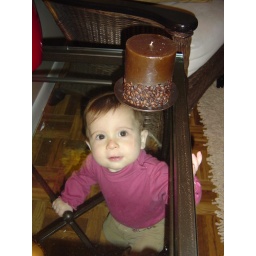
She gets under the glass table and goes straight for the lamp plug...OUCH!